STAU1

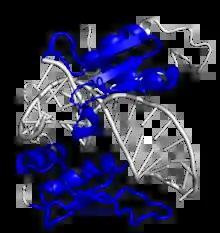
Double-stranded RNA-binding protein Staufen homolog 1

Double-stranded RNA-binding protein Staufen homolog 1 is a protein that in humans is encoded by the "STAU1" gene.